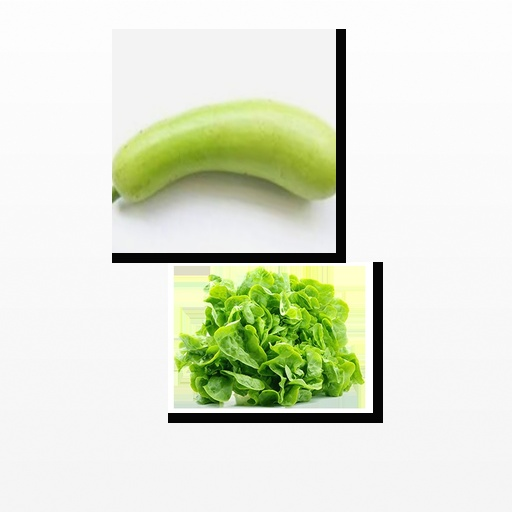
Food items: lettuce, bottle_gourd